Abū ʿAbd Allāh Muḥammad ibn Saʿd ibn Mardanīsh

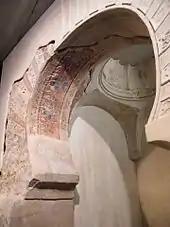
The "miḥrāb" of a Mardanīshī mosque, later the oratorio of the Alcázar Mayor of Murcia and now the Museo de la Iglesia de San Juan de Dios

Abū ʿAbd Allāh Muḥammad ibn Saʿd ibn Muḥammad ibn Aḥmad ibn Mardanīsh, called al-Judhāmī or al-Tujībī (born AD 1124 or 1125 [AH 518], died AD 1172 [AH 568]) was the king of Murcia from AD 1147 (AH 542) until his death. He established his rule over the cities of Murcia, Valencia and Dénia as the power of the Almoravid emirate declined, and he opposed the spread of the Almohad caliphate. Christian sources refer to him as the "Wolf King" (Latin "rex Lupus", Spanish "rey Lobo" or "rey Lope").